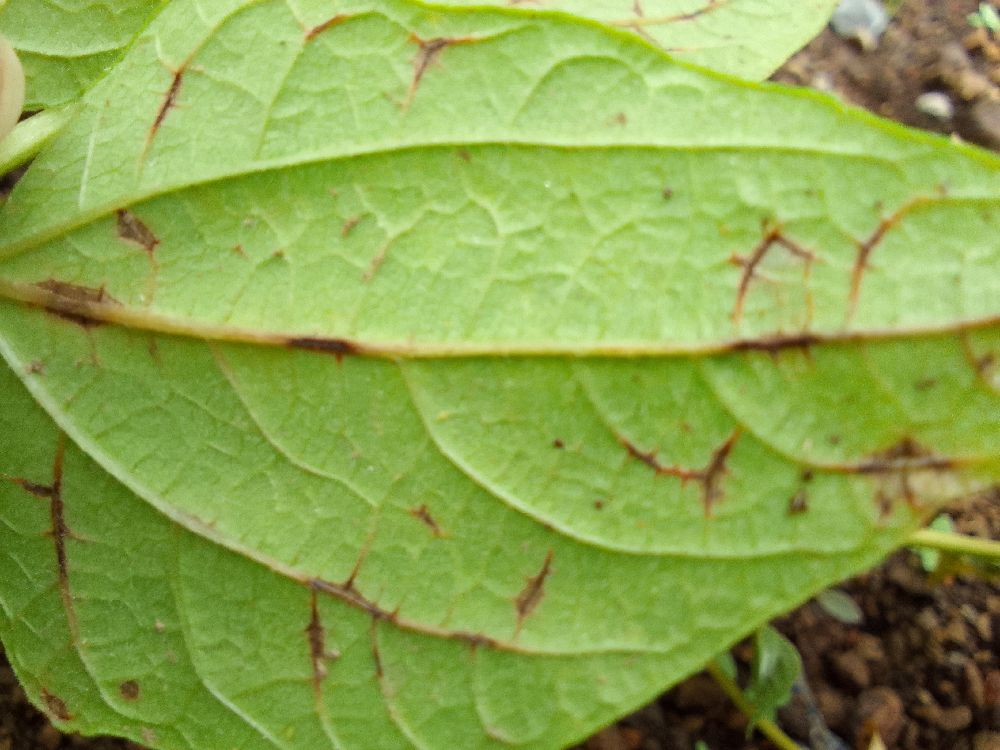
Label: anthracnose